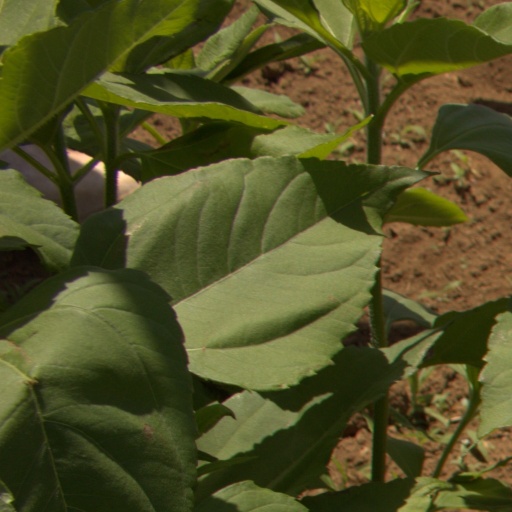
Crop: Jerusalem artichoke